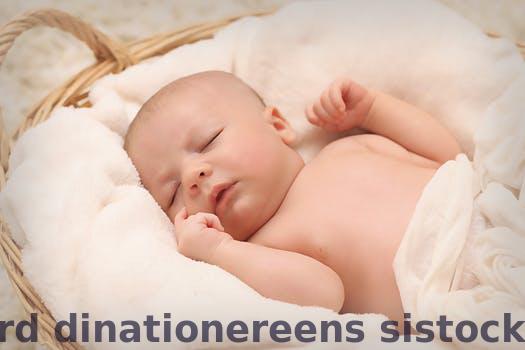
Label: Watermark